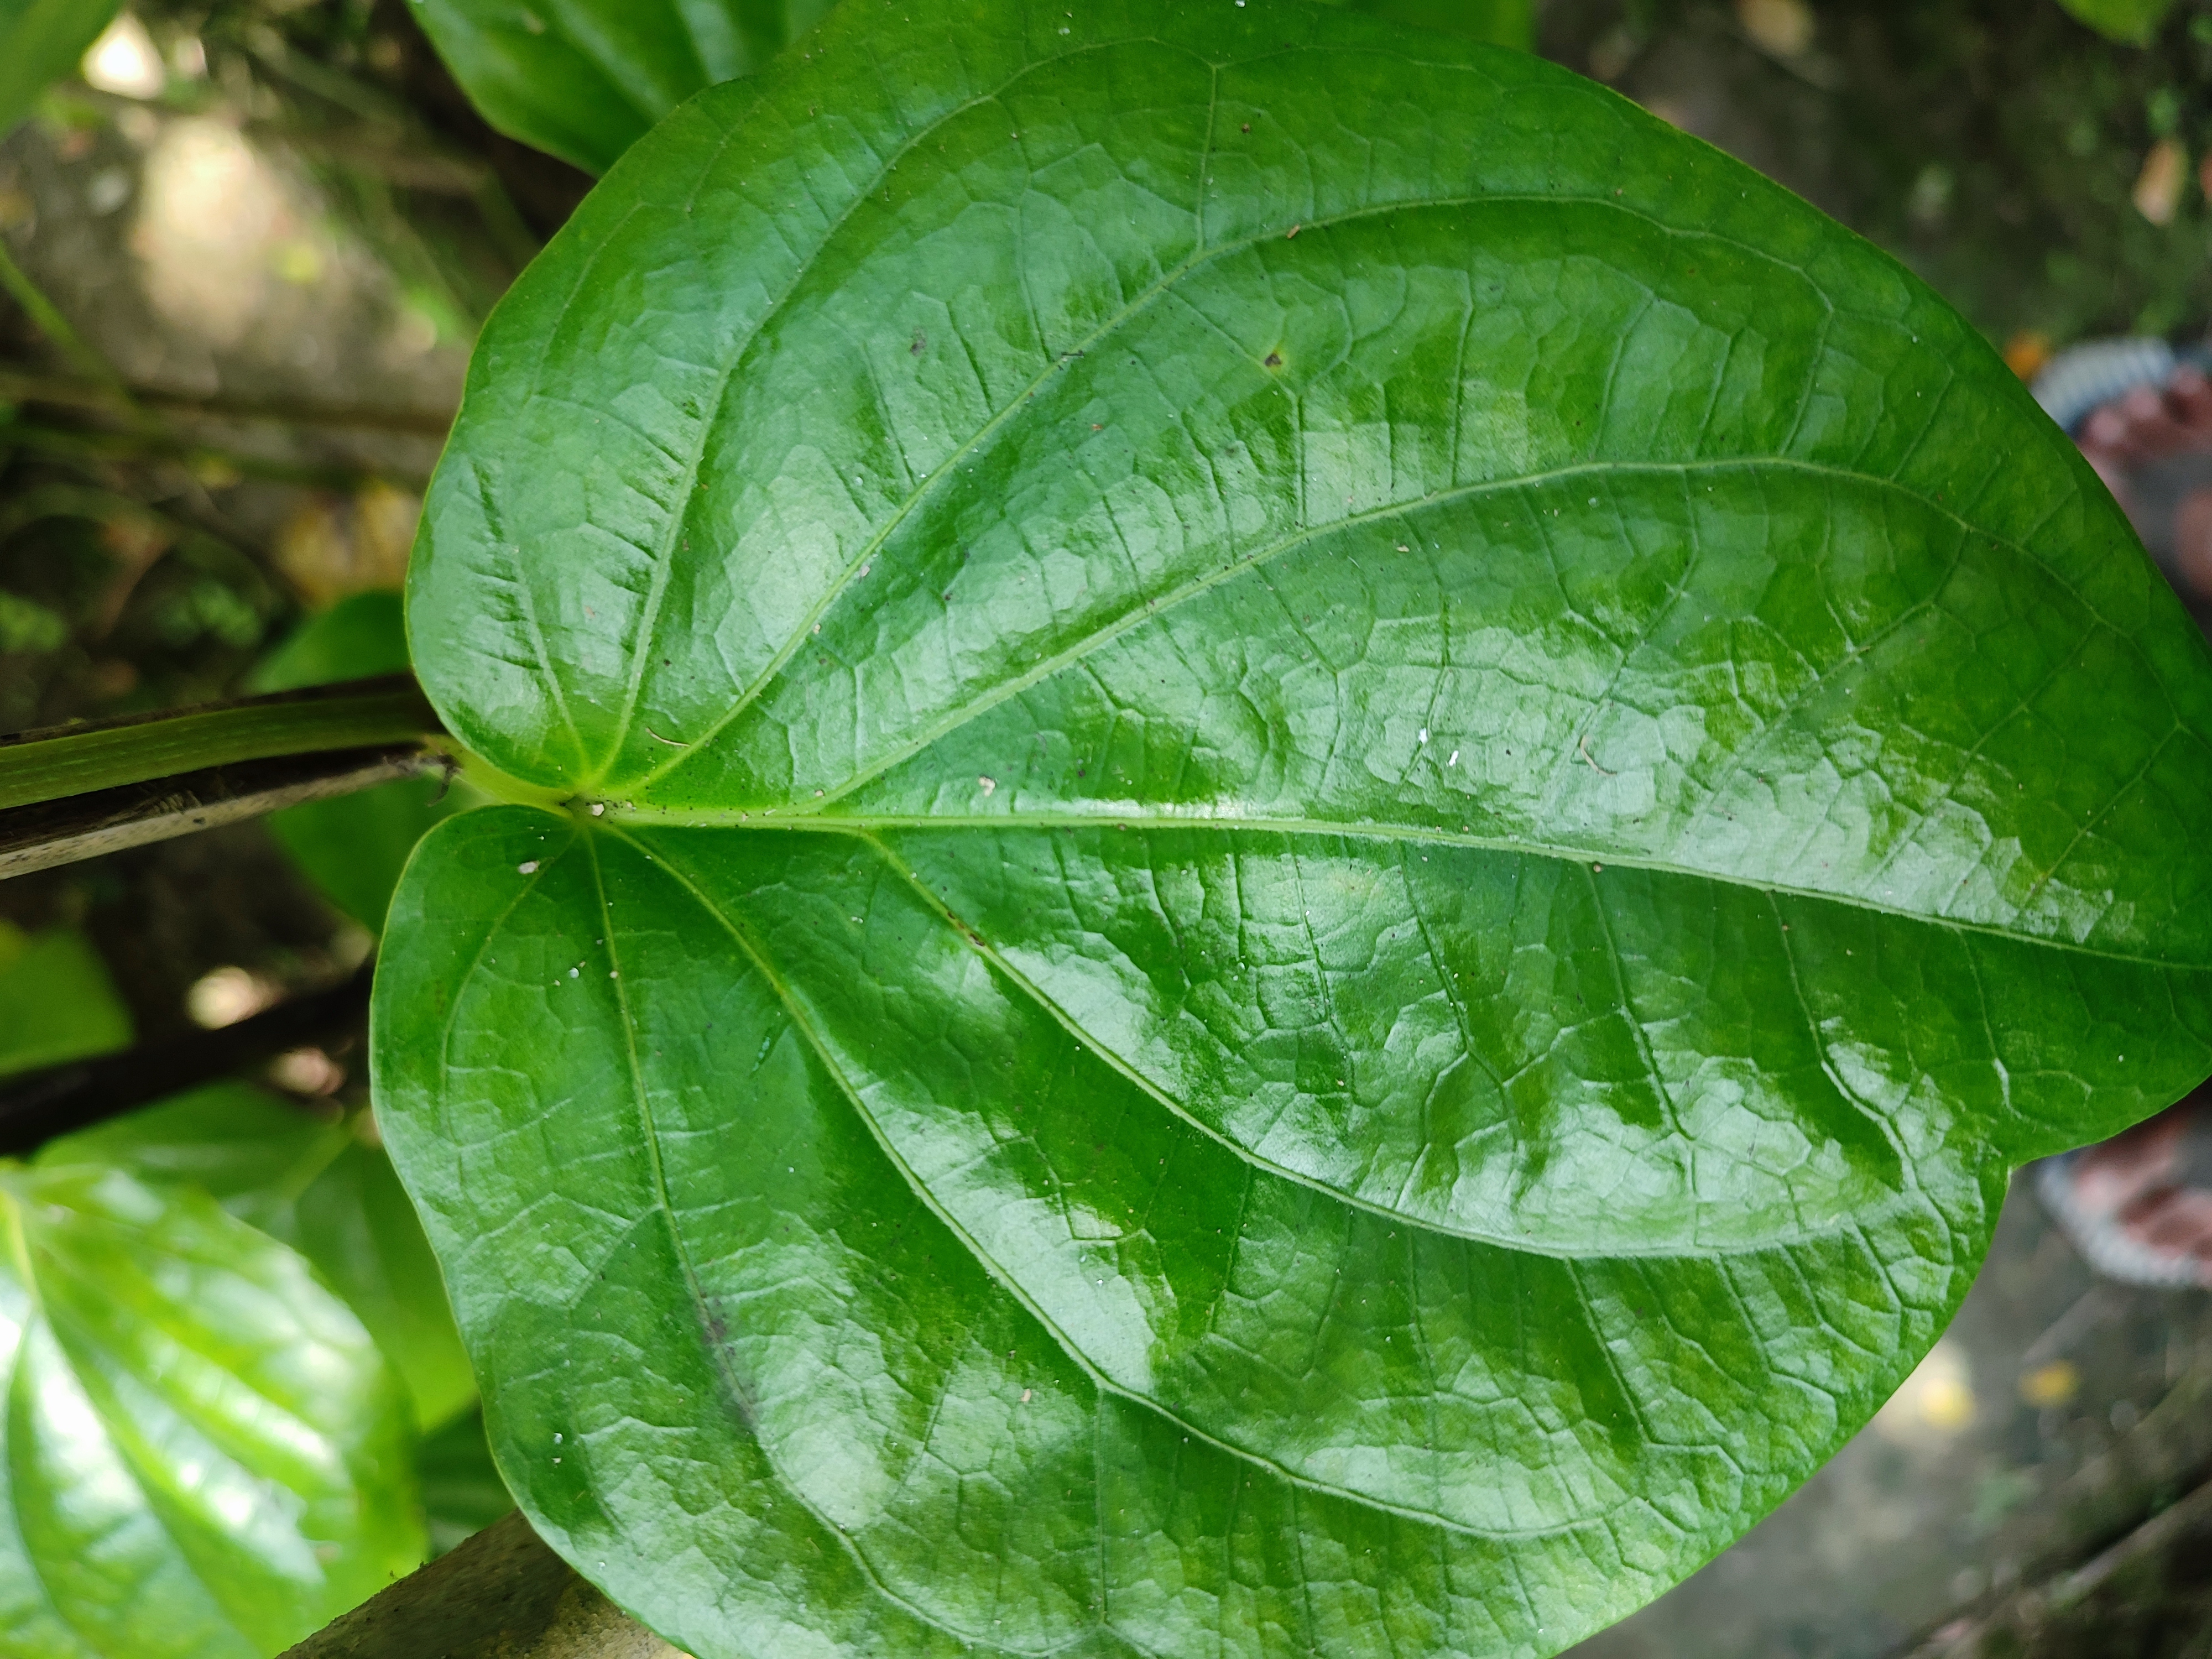
Label: Healthy_Leaf